Five-key flute

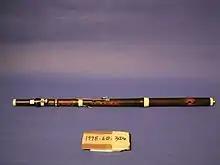
Flute, in A, stained boxwood, five silver keys made by Tebaldo Monzani circa 1813

The five-key flute is a musical instrument once common in school marching bands, and composed of wood with metal keys. It is a transposing instrument, most commonly in A, this variant being known as the B flute, named after its lowest note and sounding a minor sixth below the orchestral piccolo. The next most common variants are the E piccolo (in concert D), sounding a fifth above the B flute, and the F flute (in concert E), sounding a fifth below the B flute. The E piccolo is used for ornamentation in melodies and the F flute is used as a bass instrument in flute band harmonies. They are now often found in British military corps of drums, often playing various regimental marches.